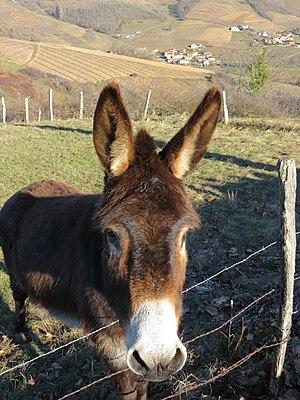
Un âne, à Sainte-Paule (Rhône, France).
Sainte-Paule est une commune française, située dans le département du Rhône en région Auvergne-Rhône-Alpes.